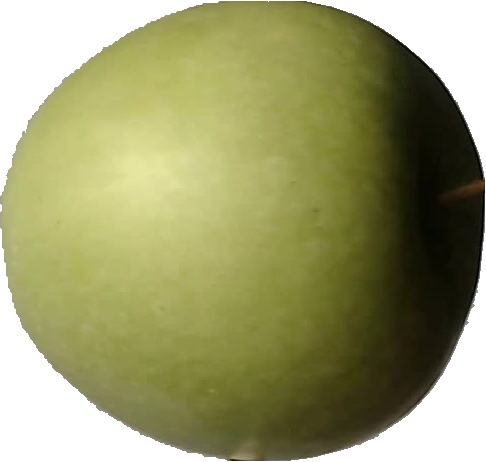
Label: apple_granny_smith_1